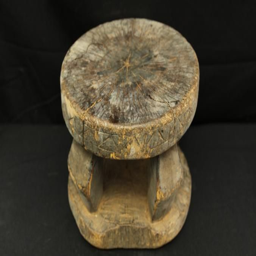
small stool with light carvings .